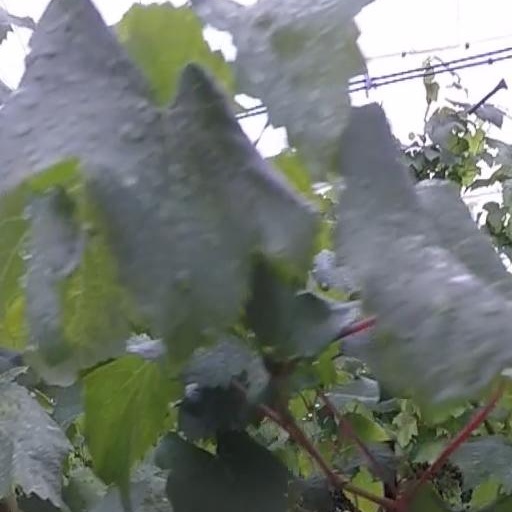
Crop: grape